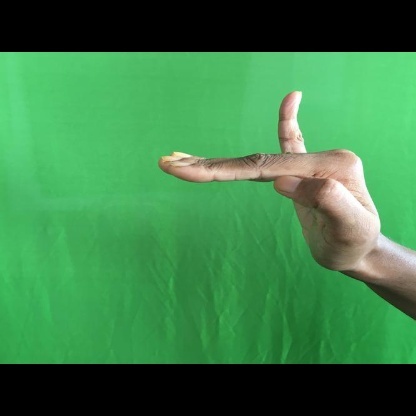
Mudra: Hamsapaksha